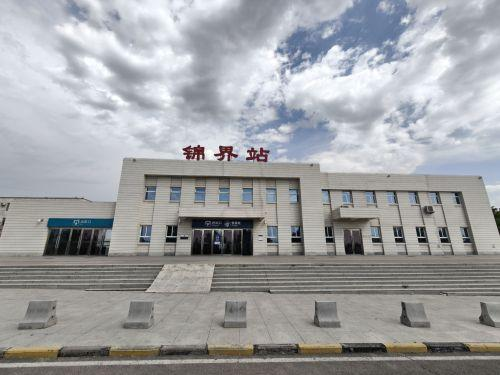
地标名称：锦界站
所在城市：榆林市·神木市